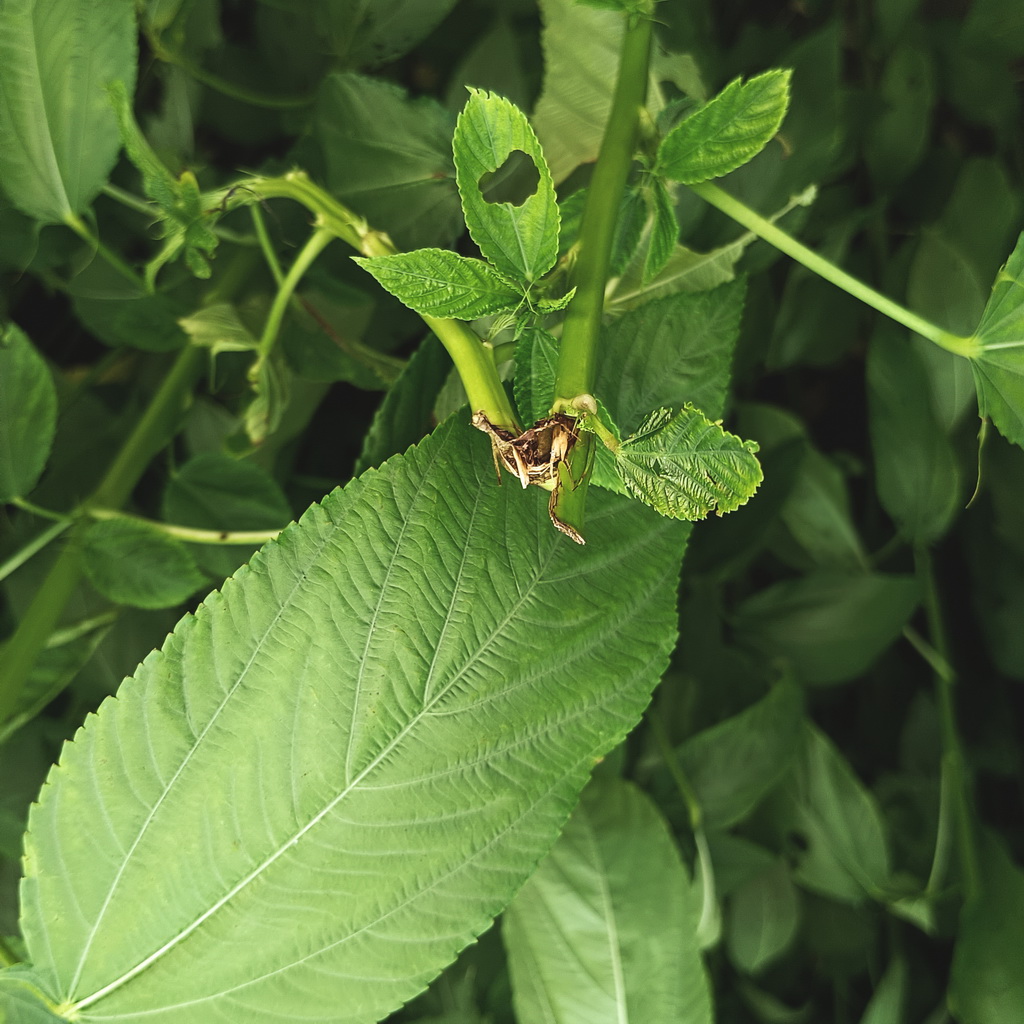
Label: Stem Soft Rot